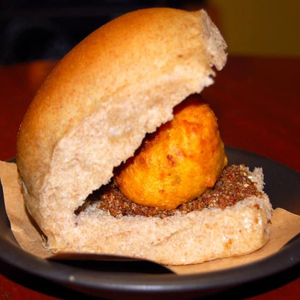
Dish: vadapav